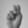
ASL letter: N